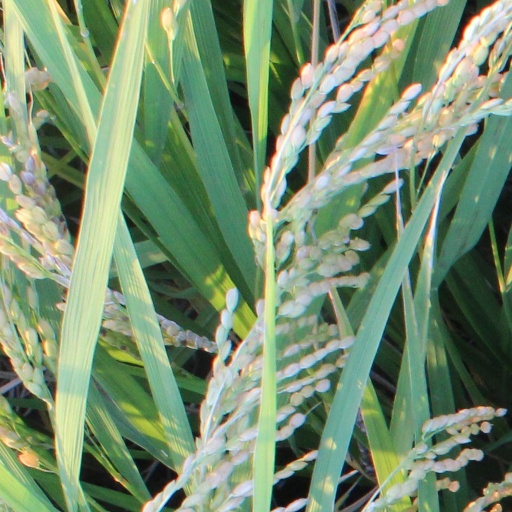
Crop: rice